Coldwater Sandstone

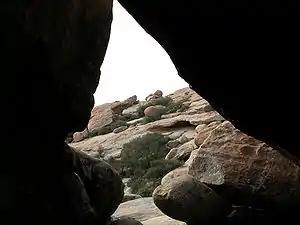
Cave in Coldwater Sandstone at Lizard's Mouth Santa Ynez Range, CA

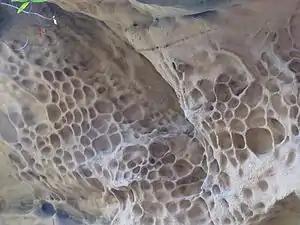
Coldwater Sandstone in Chumash Painted Cave State Historic Park, California, showing honeycomb weathering.

The unit is of middle to upper Eocene age, being deposited in a shallow marine environment, during a time in which the sea was receding and becoming more shallow. Because the process was not uniform, with periods of shallow-water deposition alternating with deeper water conditions, the predominantly sandstone unit is interbedded with siltstones and shales, with the siltstone and shale making up around 20% of the total composition. Late in the period of deposition, large oyster beds appear in the stratigraphic record, indicating a brackish-water nearshore environment. The source rock for the sediment making up the Coldwater was mostly granitic, and pebbles or cobbles of granite and quartzite appear in some of the nearshore sandstones near the top of the unit. At its top the unit grades into the redbeds and conglomerates of the Sespe Formation, which was deposited in a floodplain, riverine, and estuarine environment onshore.